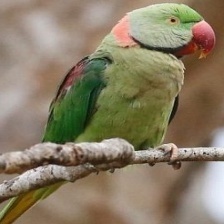
Species: ALEXANDRINE PARAKEET
Scientific name: PSITTACULA EUPATRIA